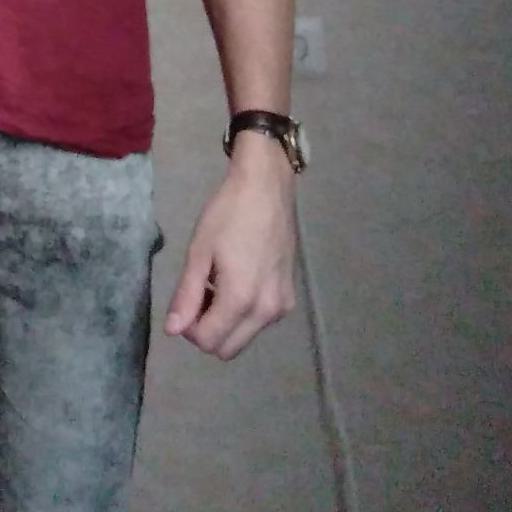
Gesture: no_gesture